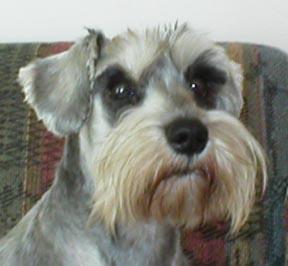
miniature_schnauzer